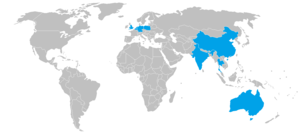
La saison 2013-2014 de snooker est la 46ᵉ saison de snooker. Elle regroupe 37 tournois organisés par la WPBSA entre le 6 juin 2013 et le 5 mai 2014.